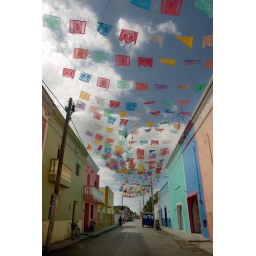
Prayer flags on colorful street in a village in Yucatan, Mexico